Vishovgrad

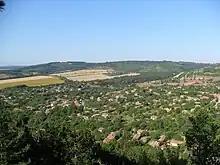
Panorama

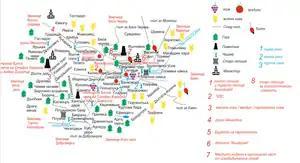
Map of the area around Vishovgrad

Vishovgrad is located in the central Danubian Plain, near the Balkan Mountains (Stara Planina). It is from Veliko Tarnovo, from Pavlikeni, and from Byala Cherkva.